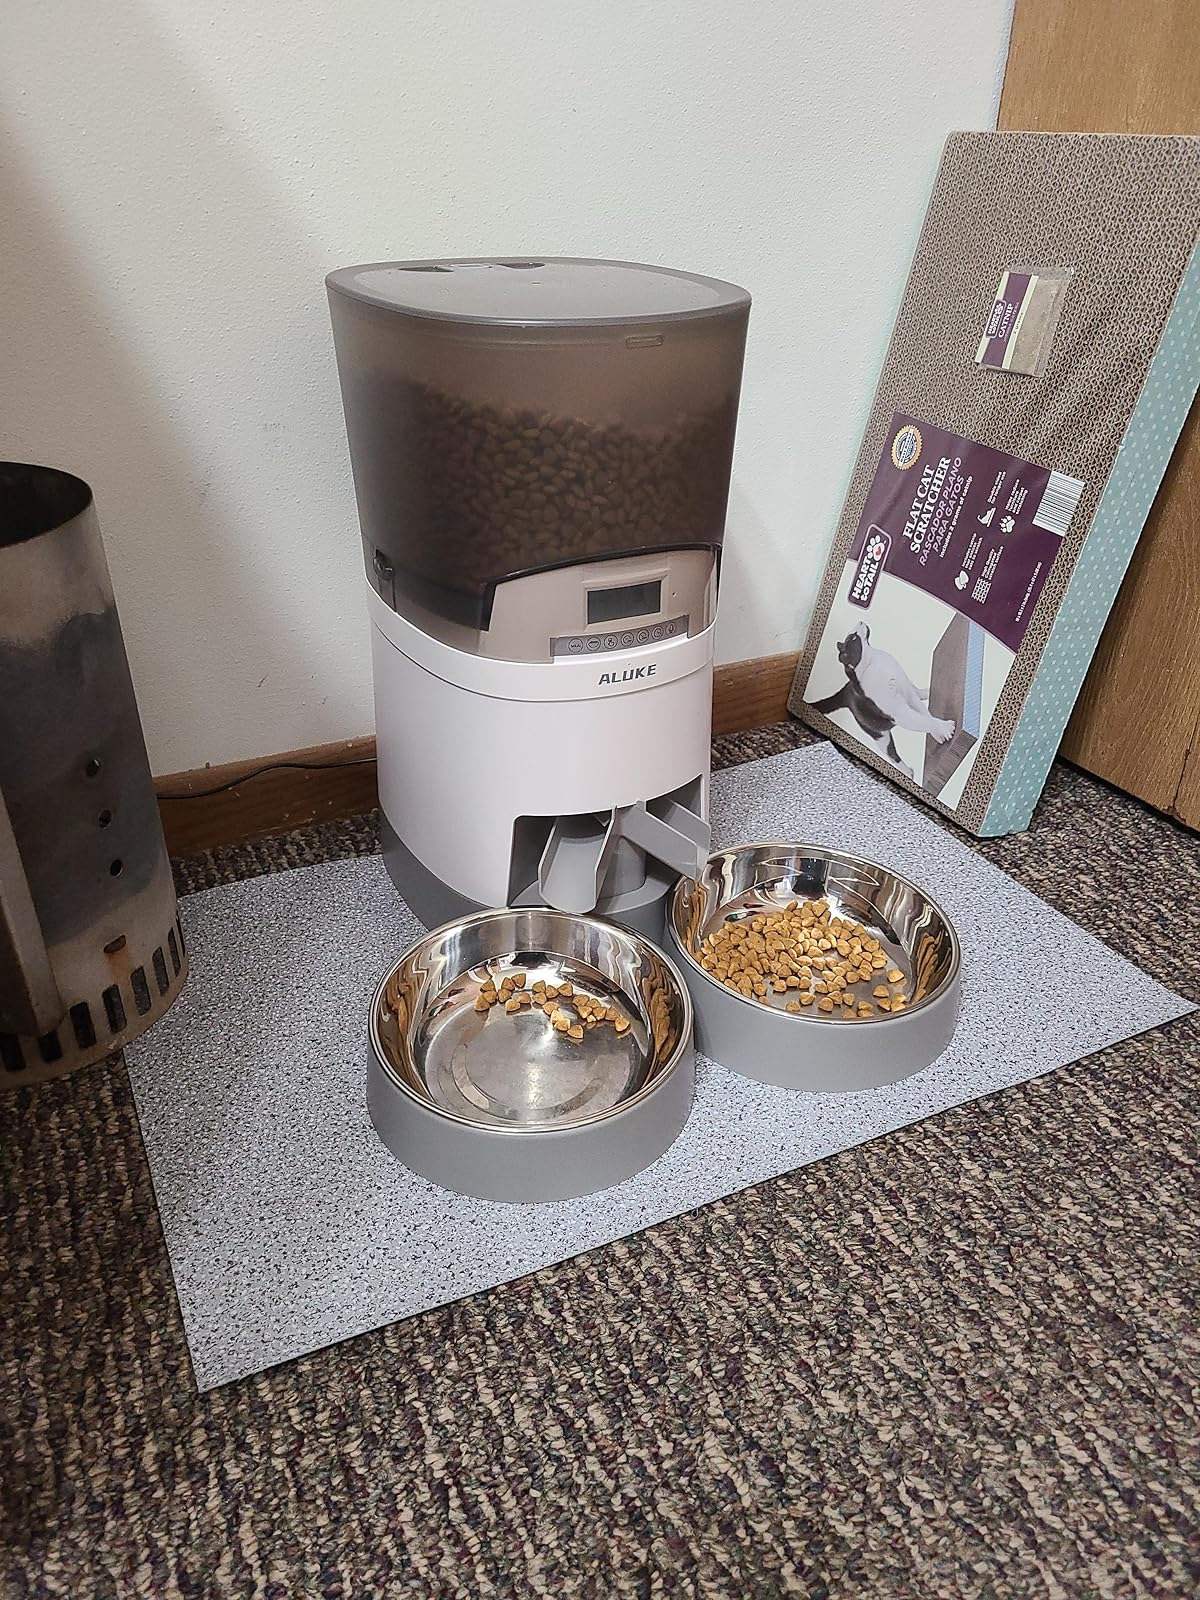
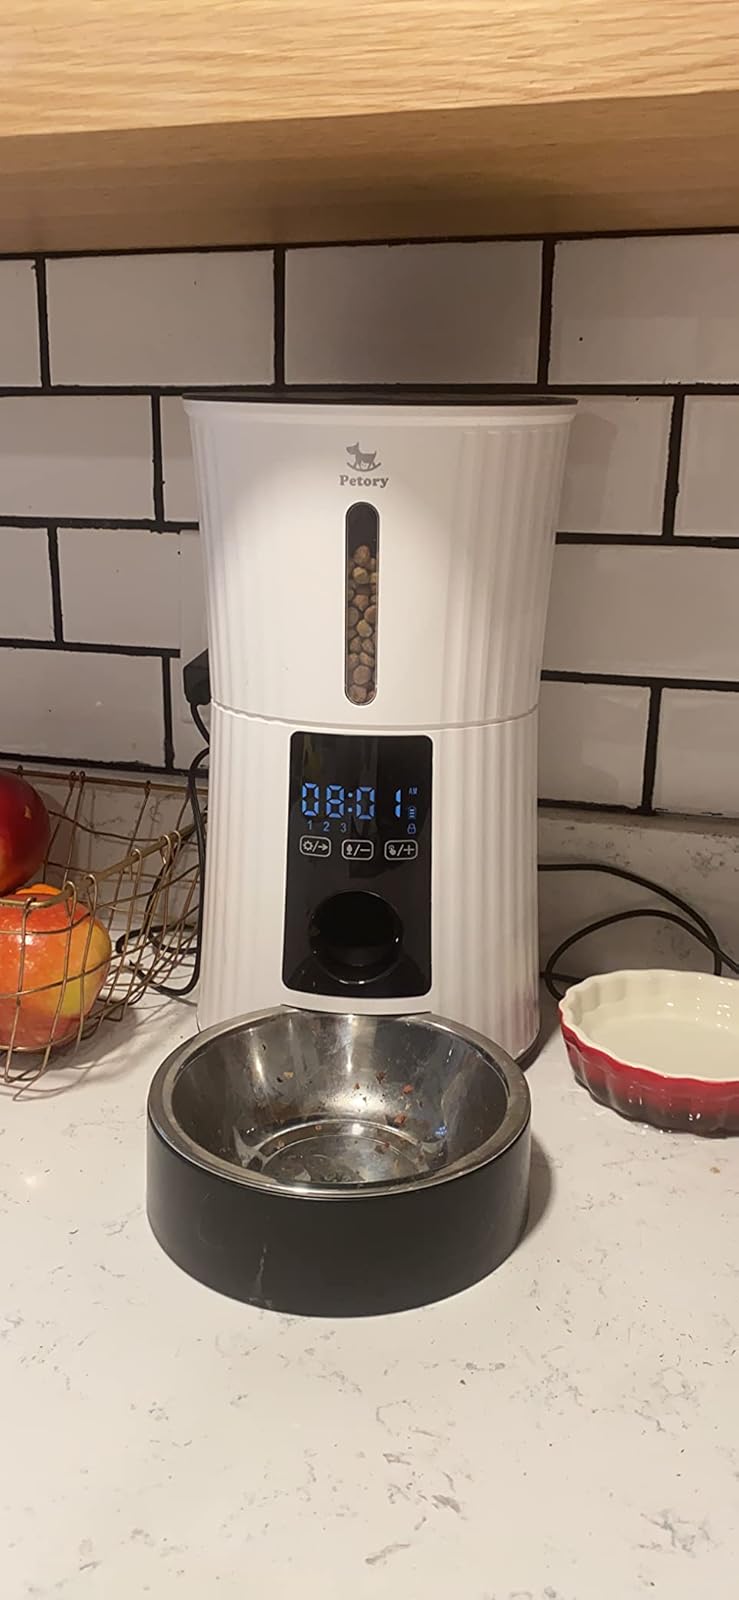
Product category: items_feeder
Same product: no